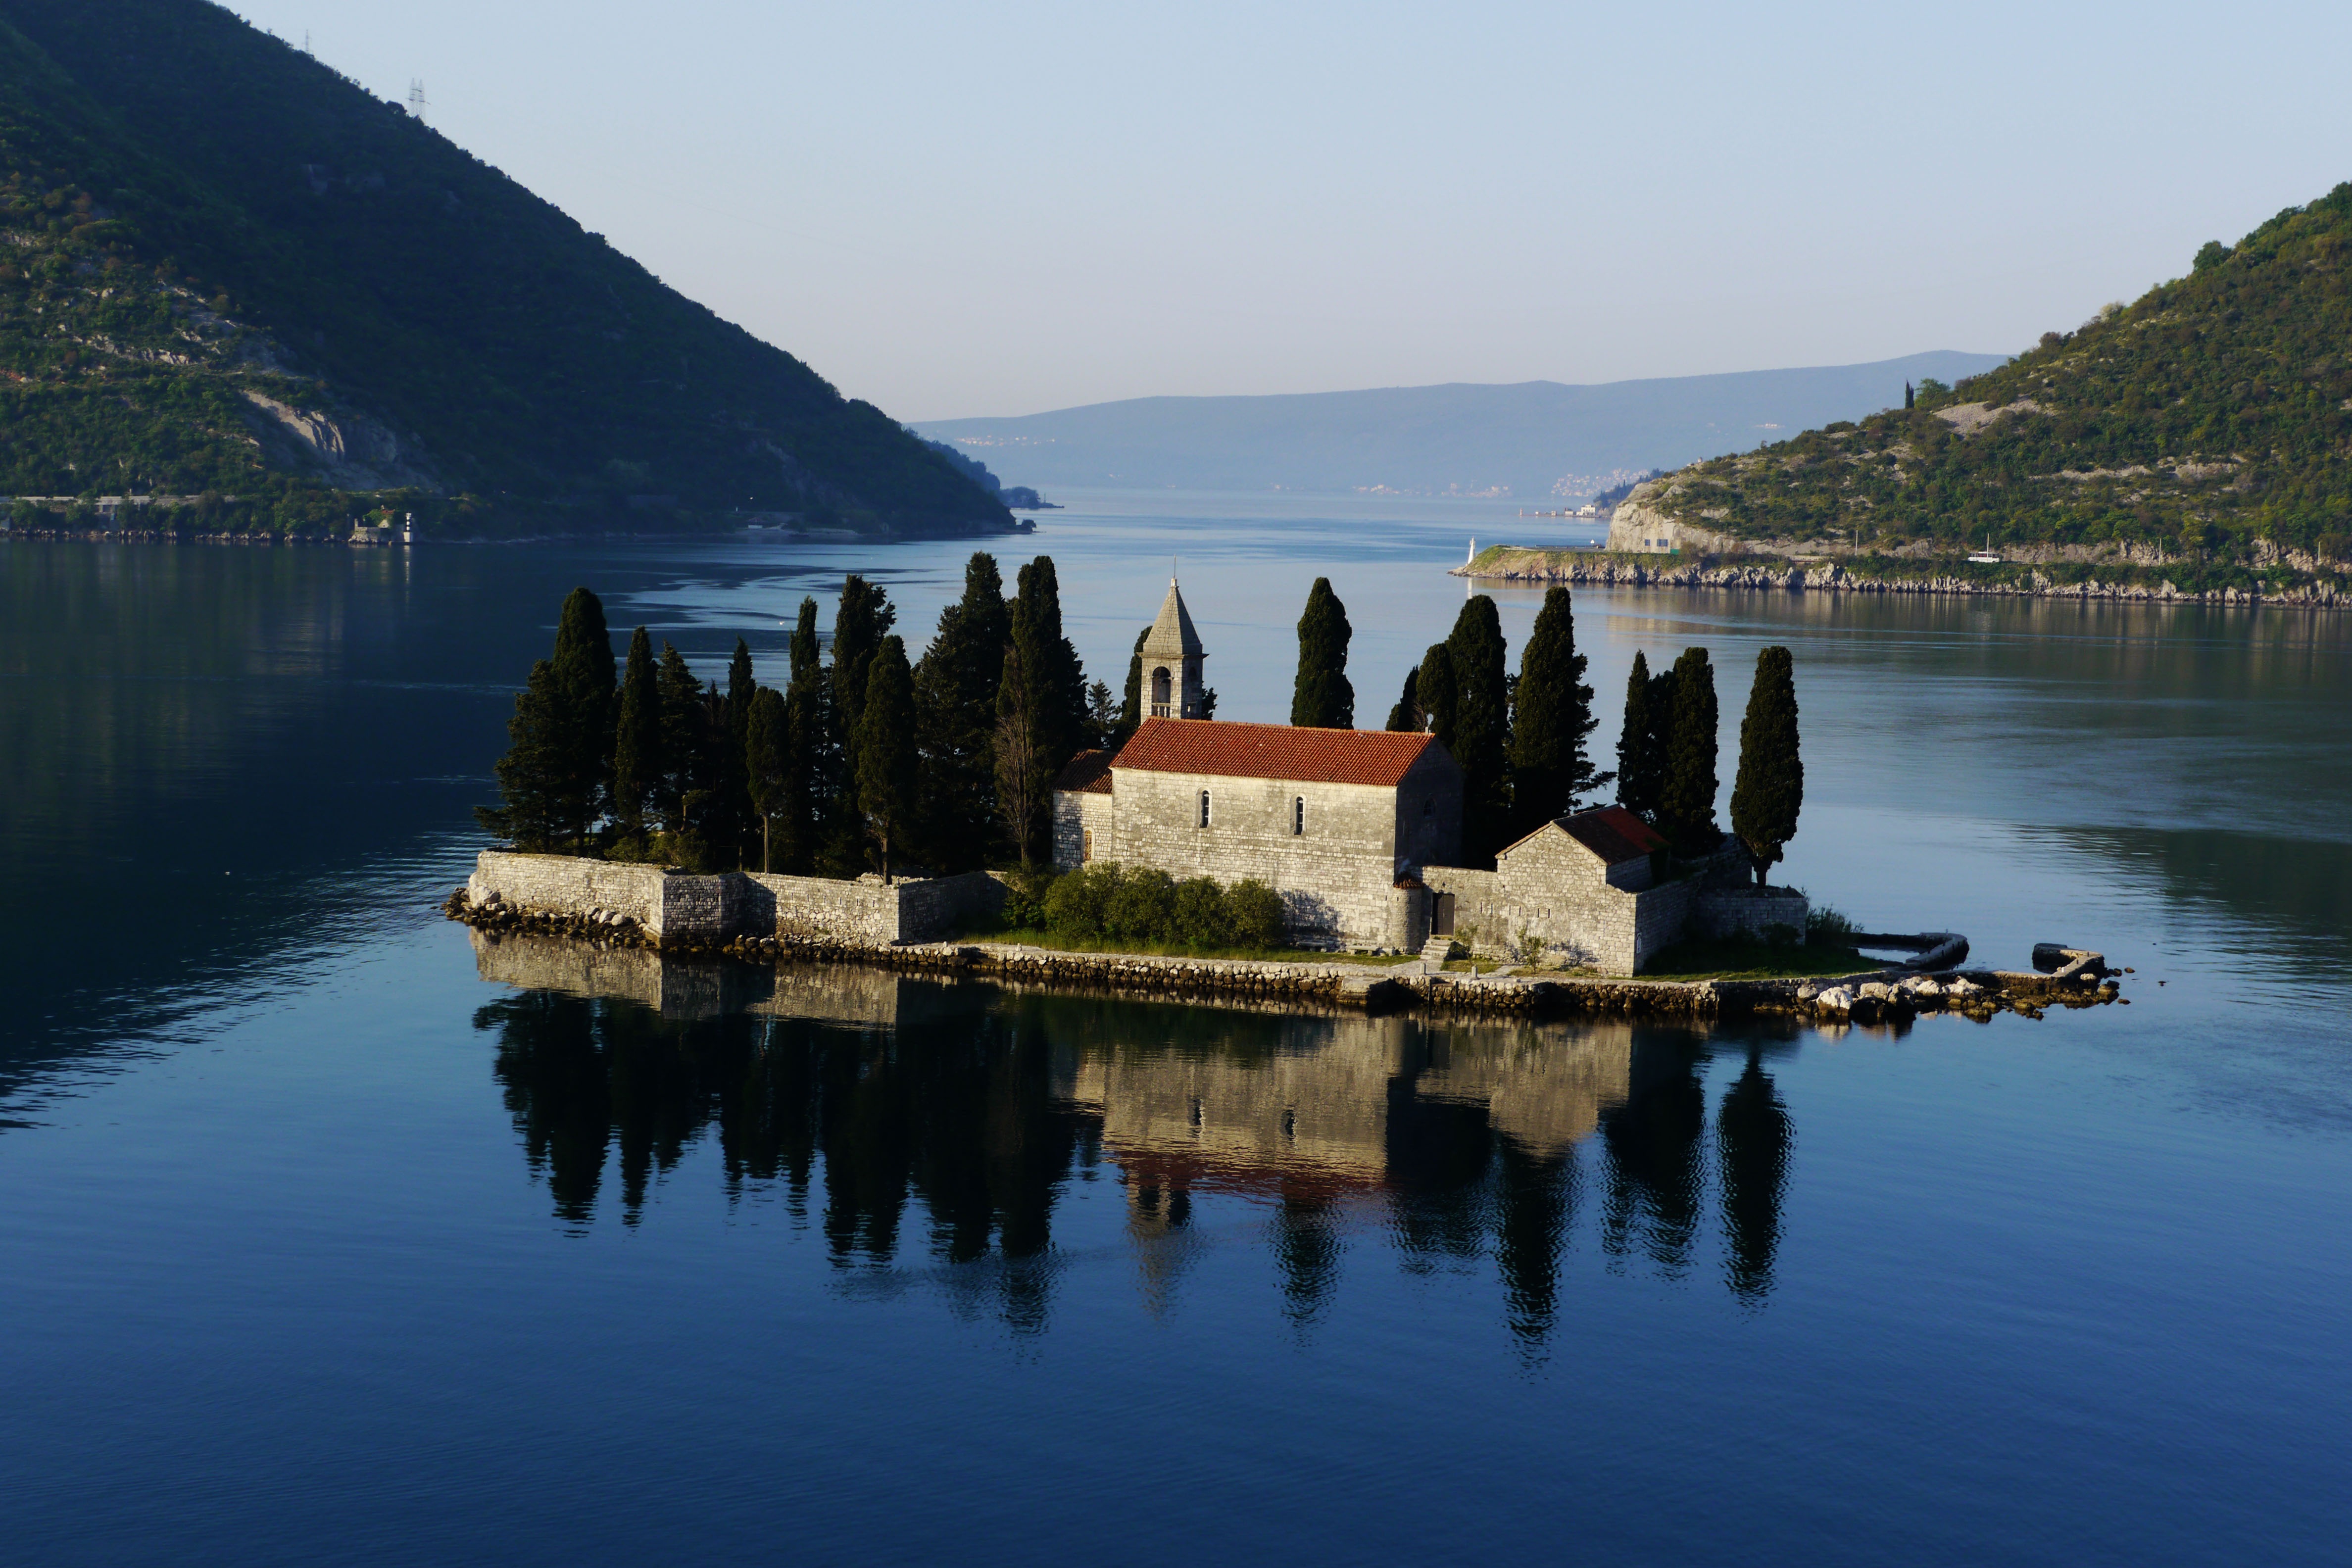
sea, coast, water, boat, lake, river, reflection, vehicle, bay, fjord, reservoir, waterway, body of water, boating, loch, perast, boka kotorska, boka